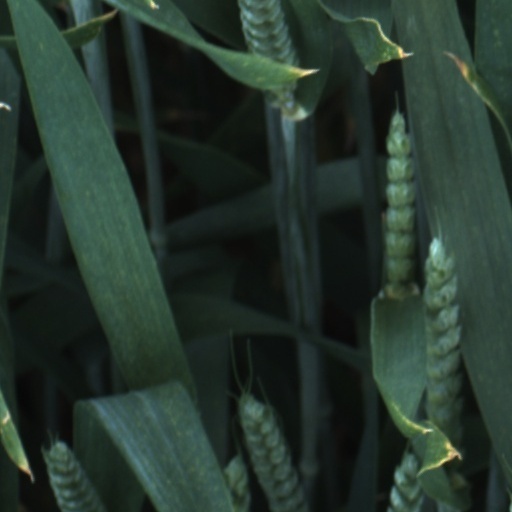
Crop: wheat